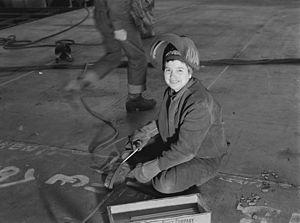
L'économie de la Californie représente 14,5 % du PIB des États-Unis en 2018, niveau qui ferait de cet État, s’il était indépendant, la 5ᵉ puissance économique mondiale.
La Californie était habitée depuis plus de 13 000 ans par de nombreuses tribus amérindiennes, lorsque les explorateurs européens l'atteignent au XVIᵉ siècle. Oubliée durant le XVIIᵉ siècle par les Espagnols, elle n’est colonisée qu’à partir de 1765 sous l’impulsion de Charles III d’Espagne. Cette colonisation repose sur trois piliers : les missions, qui convertissent les Amérindiens, les « presidios », qui assurent la défense du territoire, et enfin les pueblos, où résident les colons. C’est à cette époque que les Britanniques et les Français commencent à s’intéresser à la Californie, suivis par les Russes au début du XIXᵉ siècle.